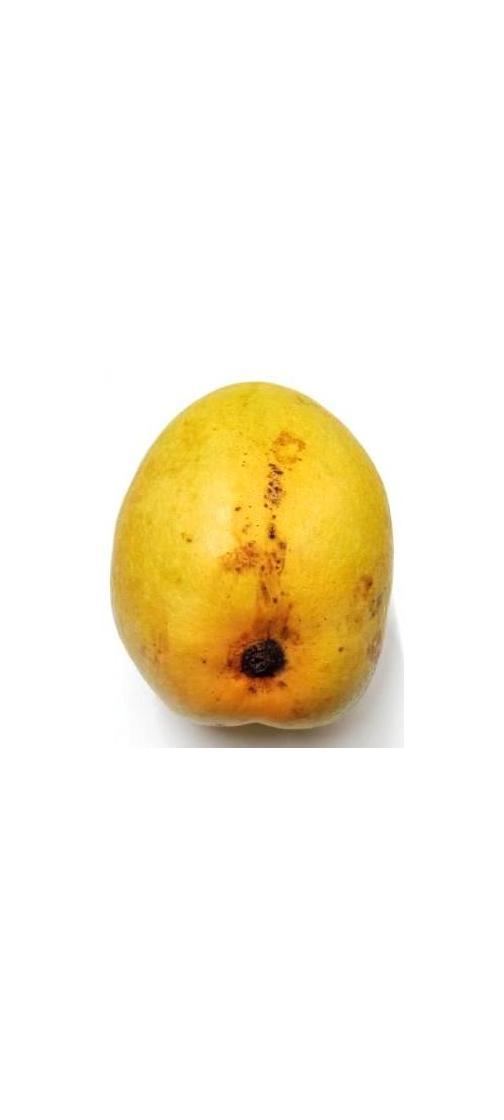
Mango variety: Bari-11